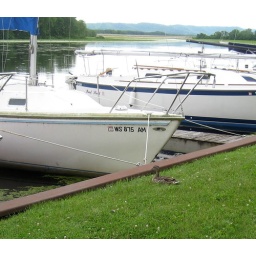
Back on land, there is a mallard mama sitting on eggs in the nicely mown grass at the sailing club.